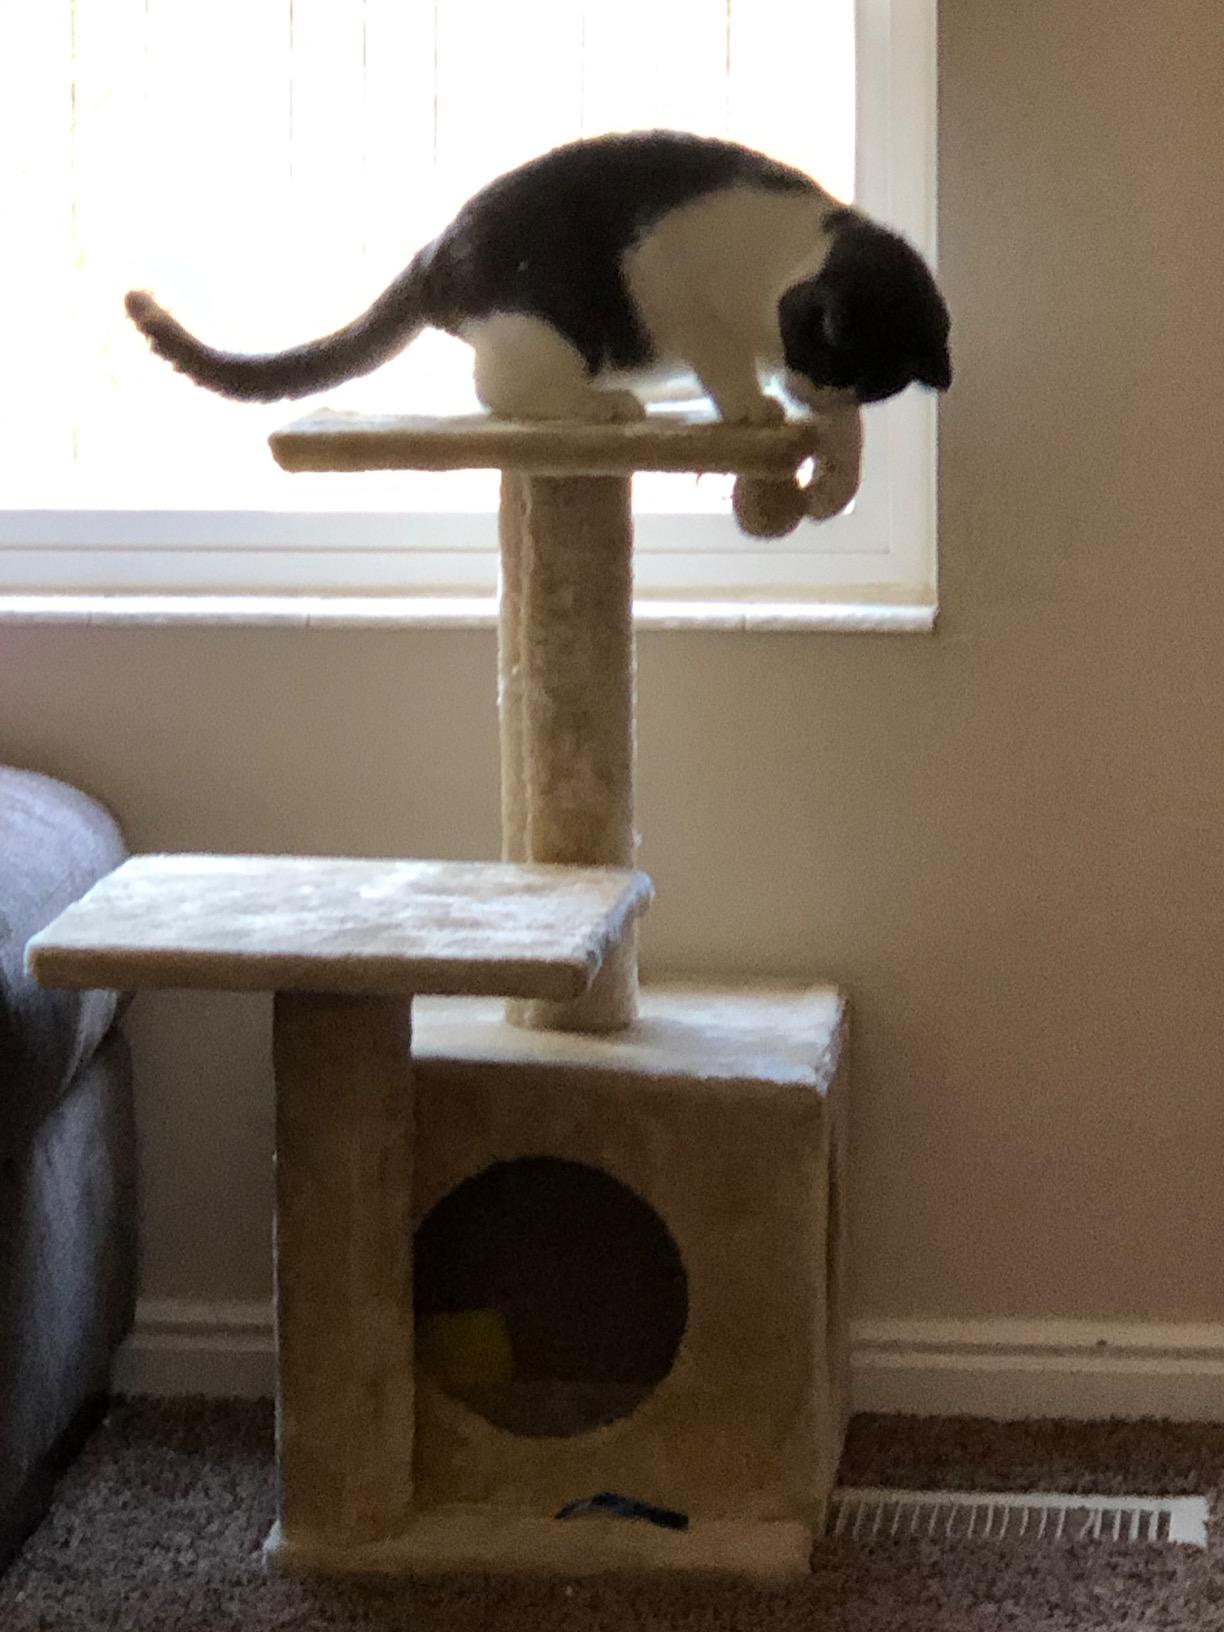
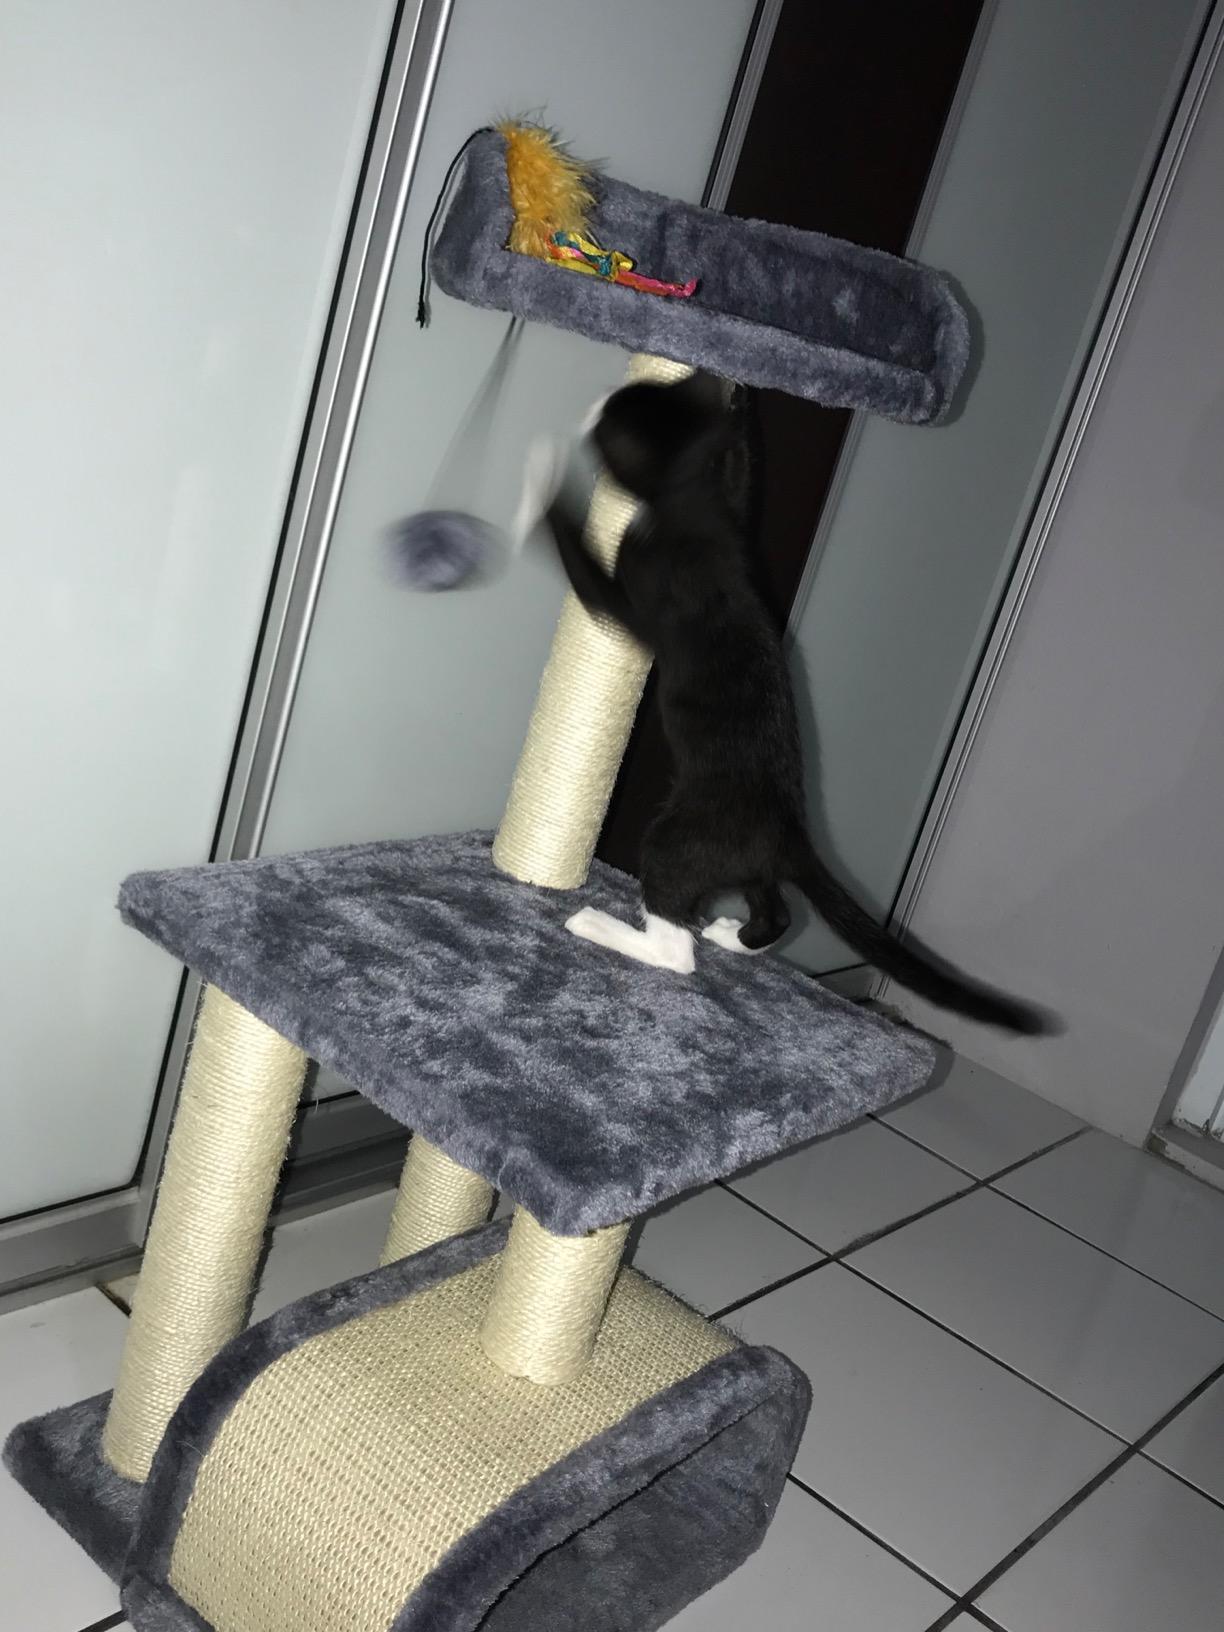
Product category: items_cat tree
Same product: no